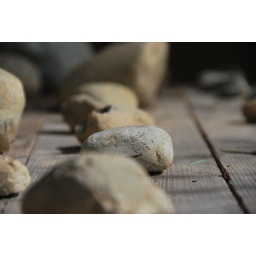
rocks arranged on table by jacob